Attila Fiola

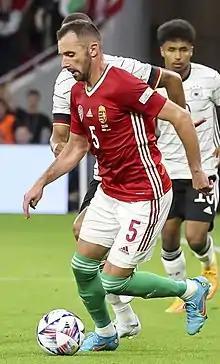
Fiola in 2022

Attila Csaba Fiola (born 17 February 1990) is a Hungarian professional footballer who plays as a right-back for Újpest and the Hungary national team.